Nicholas II of Niemodlin

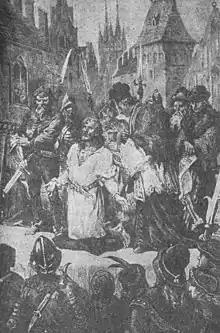

Nicholas II of Niemodlin (– 27 June 1497), was a Duke of Opole-Brzeg-Strzelce-Niemodlin in 1476 (as co-ruler of his father) and sole Duke of Niemodlin from 1476 until his death.